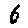
Label: 6